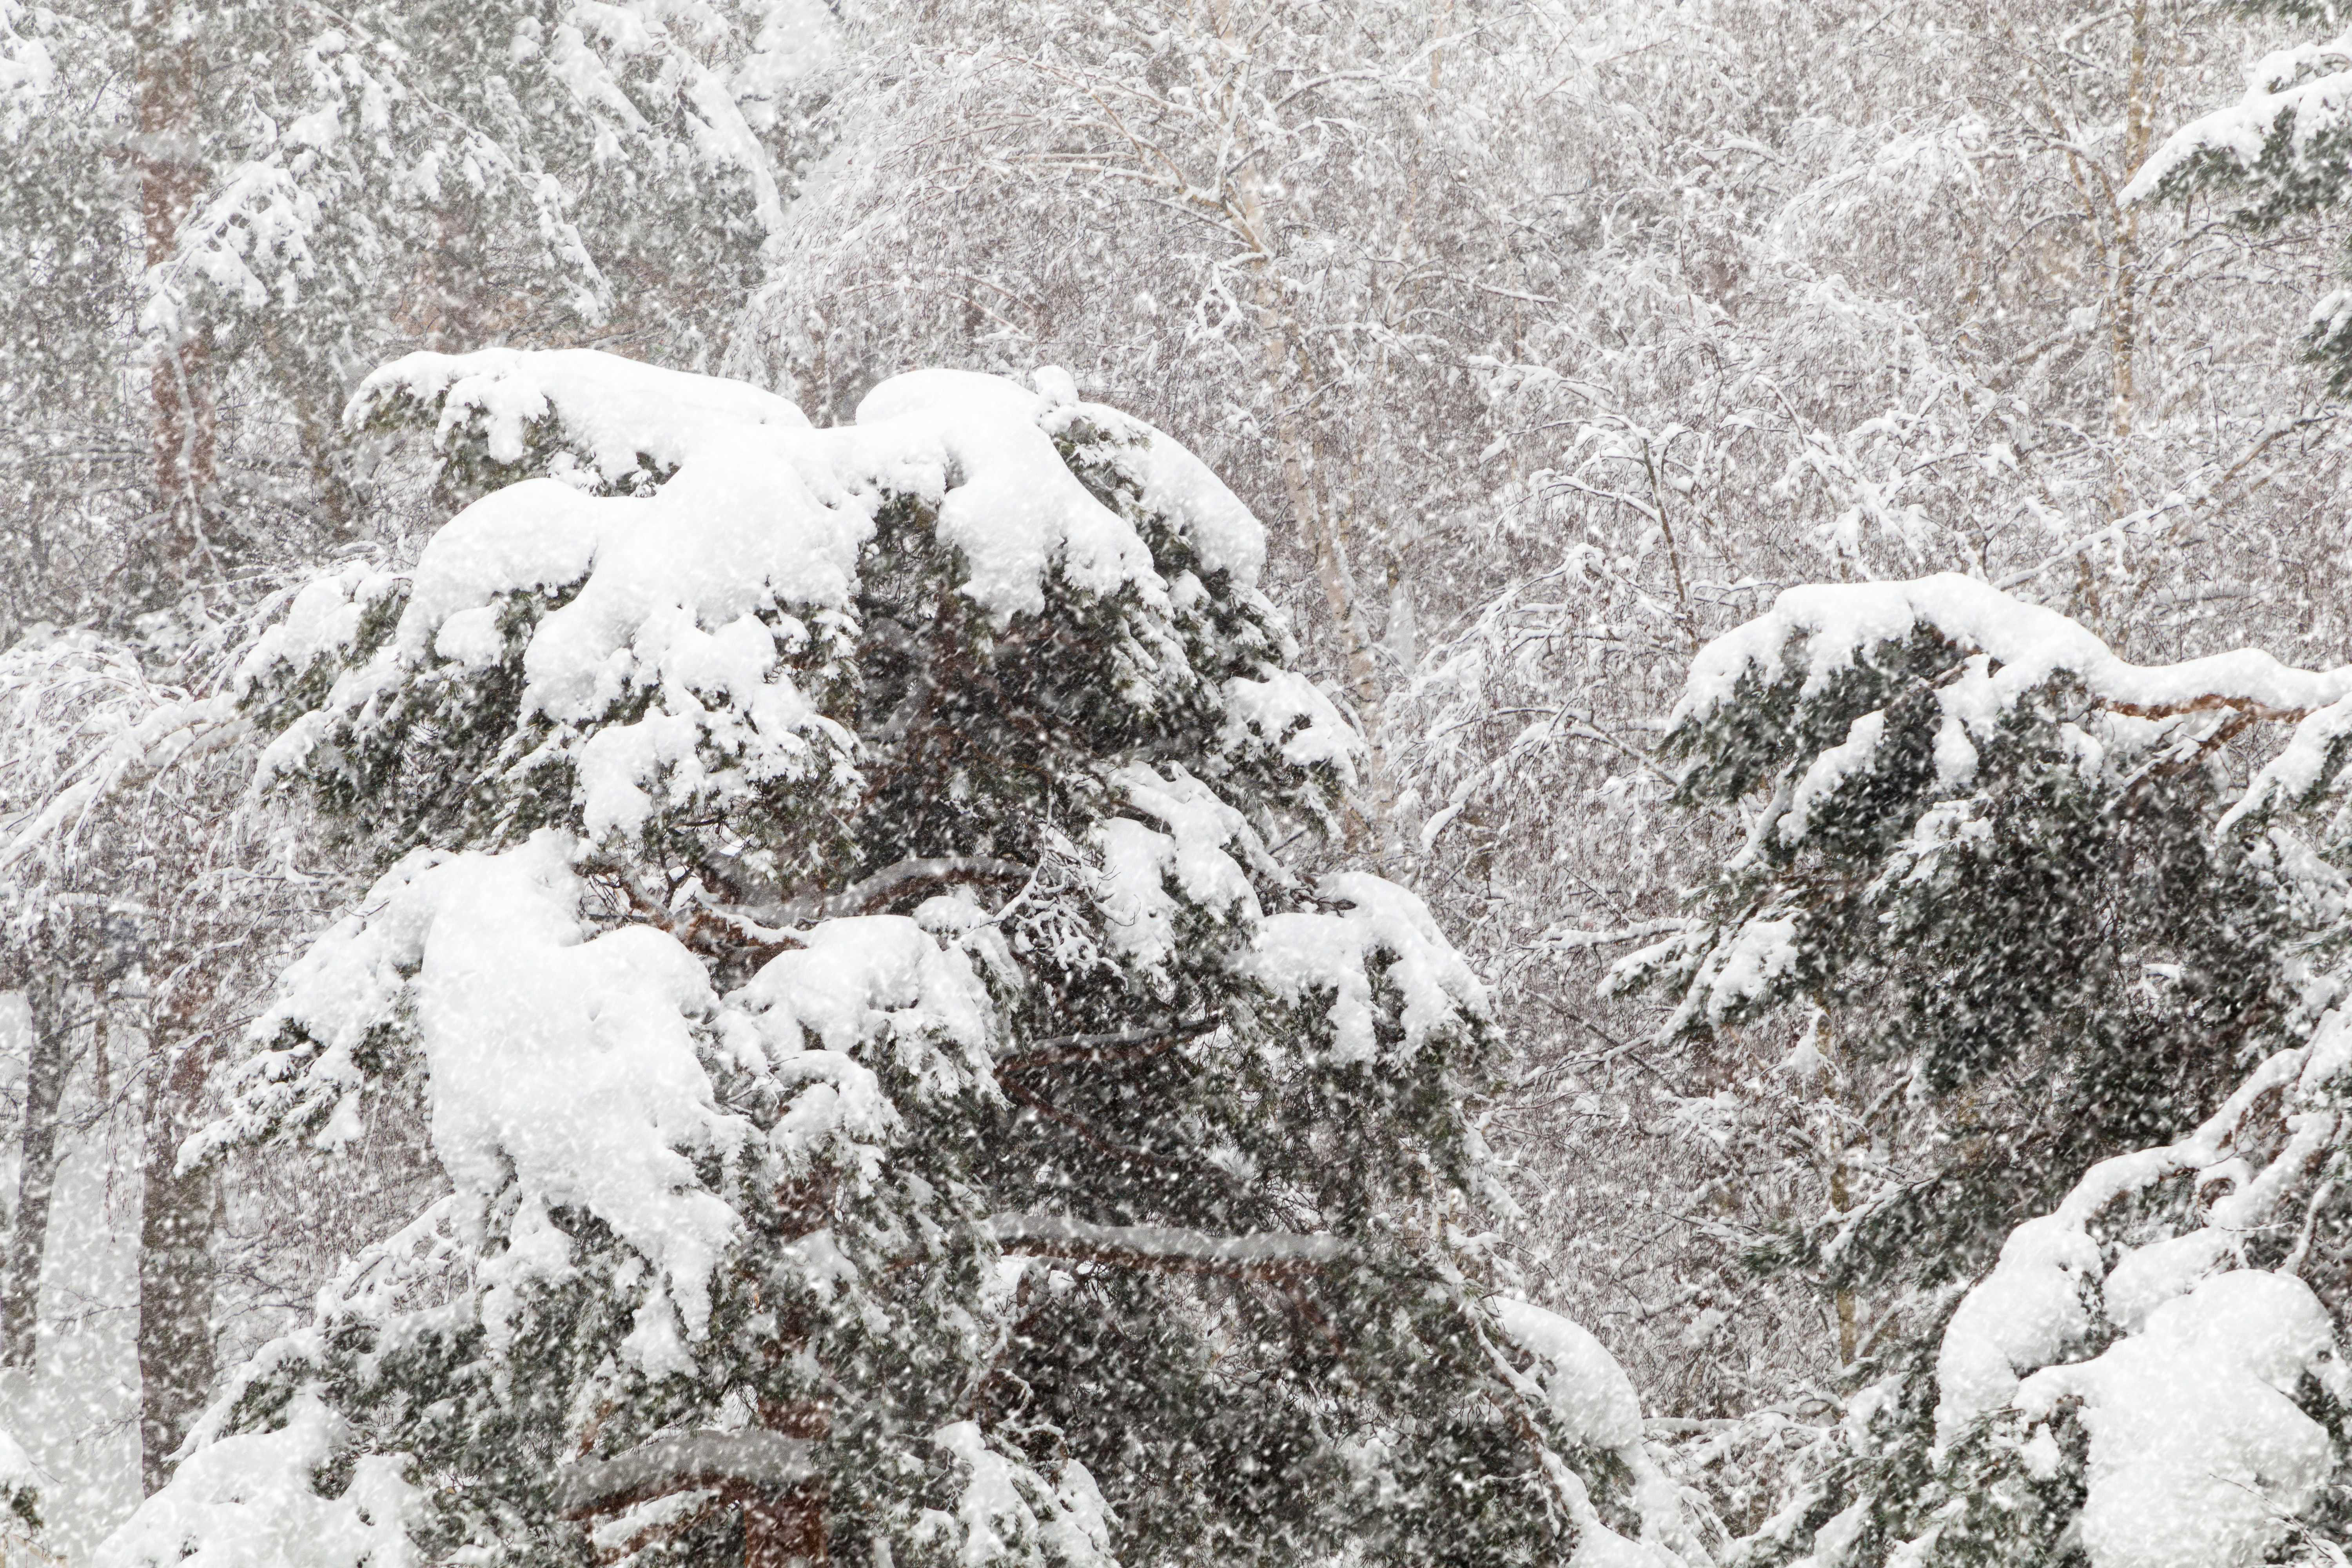
winter, snow, frost, cold, city, trees, branches, outdoors, white, wintry, snowfall, mysterious, nature, landscape, calm, scenic, branch, freezing, twig, monochrome photography, winter storm, monochrome, blizzard, precipitation, geological phenomenon, evergreen, conifer, fir, pine family, tropical and subtropical coniferous forests